Telephone magneto

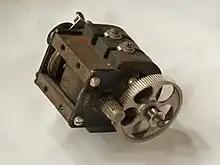
Telephone magneto viewed from beneath shows the armature (inset, left), the horseshoe field magnets, and the gears to drive the rotor

A telephone magneto is a hand-cranked electrical generator that uses permanent magnets to produce alternating current from a rotating armature. In early telegraphy, magnetos were used to power instruments, while in telephony they were used to generate electrical current to drive electromechanical ringers in telephone sets and activate signals on operator consoles.